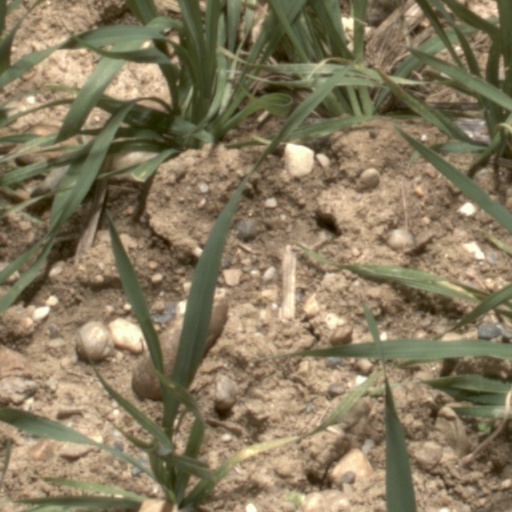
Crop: wheat